Ihaab Boussefi

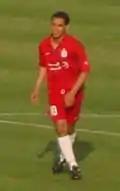

Ihaab Boussefi (born 23 June 1985) is a Libyan footballer. He currently plays for Nasr in the Libyan Premier League. He has been capped several times at full international level for Libya, and scored both goals as Libya beat Senegal at the 2012 Africa Cup of Nations.